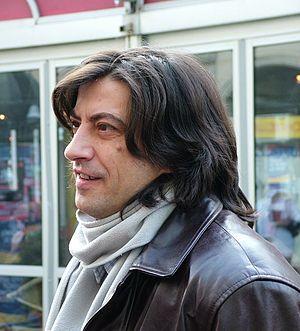
Saša Milenić est un homme politique serbe. Il est vice-président du mouvement Ensemble pour la Šumadija et député à l'Assemblée nationale de la République de Serbie.
Saša Milenić est un homme politique serbe. Il est vice-président du mouvement Ensemble pour la Šumadija et député à l'Assemblée nationale de la République de Serbie.